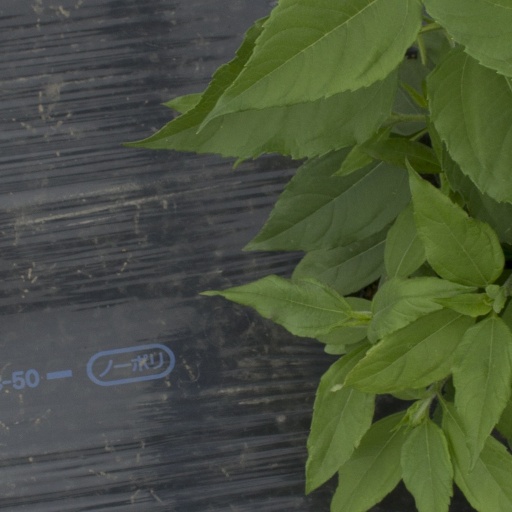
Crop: Jerusalem artichoke